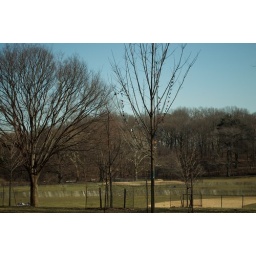
paper cranes in a tree